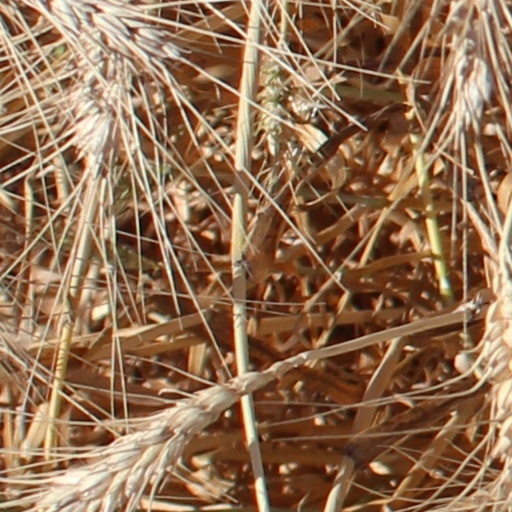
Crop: wheat